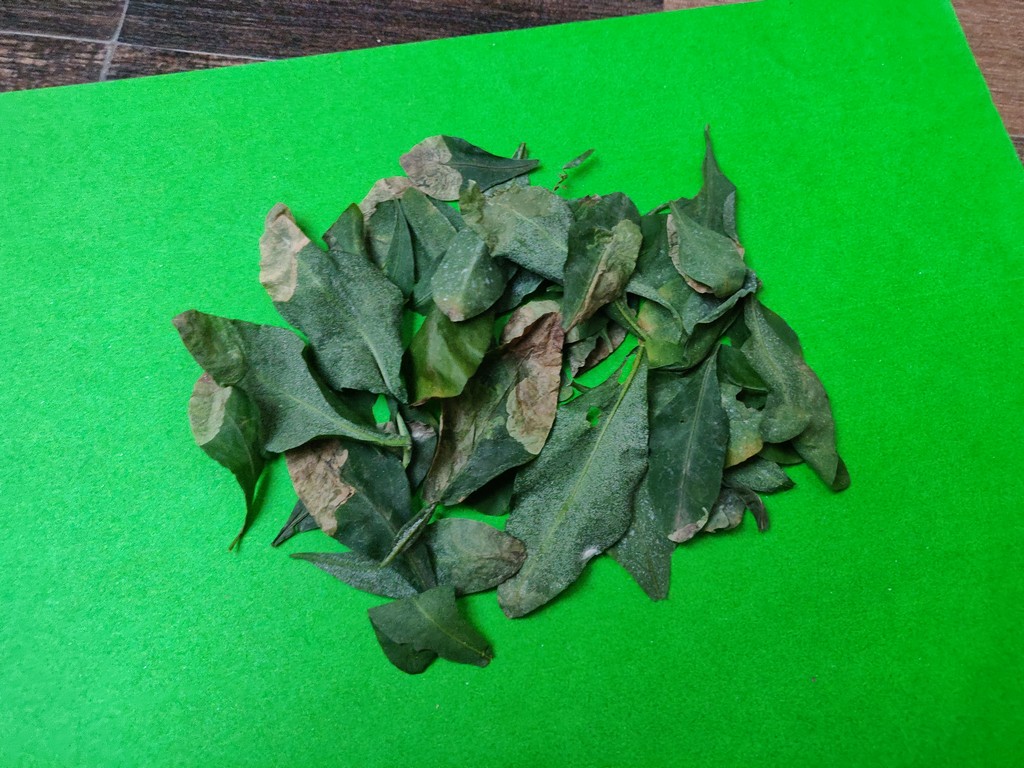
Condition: Unhealthy
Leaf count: multiple
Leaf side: unknown